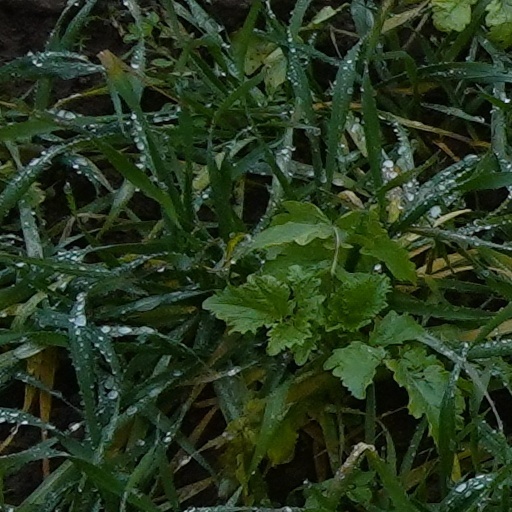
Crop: wheat